Salón de la Plástica Mexicana

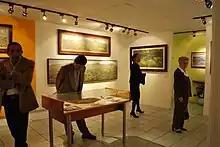
View inside the Colonia Roma building during an exhibition dedicated to landscape artist Nicolás Moreno.

When it opened in 1949, the main purpose of the Salón de la Plástica Mexicana was to promote the work of Mexican artists, creating a larger and more active market for Mexican art with emphasis on contemporary works. The works are often offered at discount prices and include drawings, engravings and watercolors as well as oils. The idea is to promote art to the general public as well as to large collectors. Among its initial objectives was to sell artists’ work without charging a commission. However, today the mission of the institution is to promote the work of its members without being involved in actual sales.